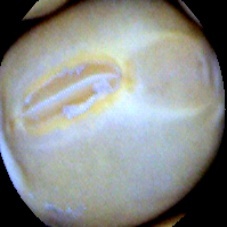
Label: Intact